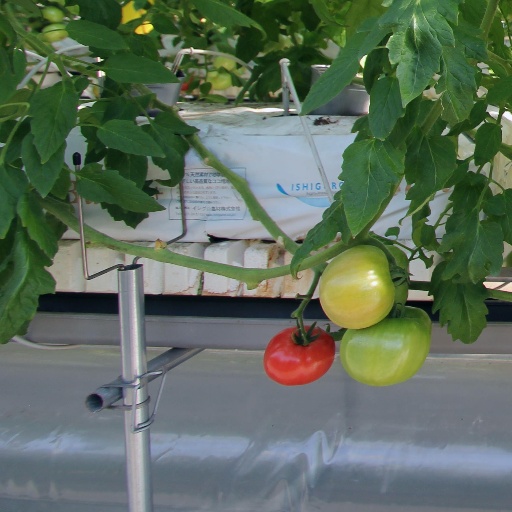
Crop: tomato